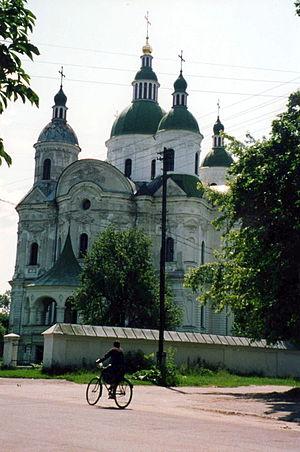
Kozelets est une commune urbaine de l'oblast de Tchernihiv, en Ukraine, et le centre administratif du raïon de Kozelets. Sa population s'élevait à 8 153 habitants en 2014.